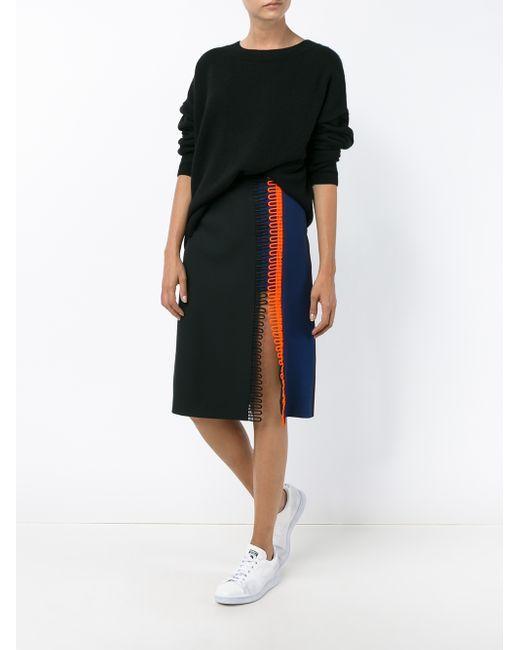
Rock, Baumwolle, Ausgehen, schwarz und blau, weich, Schlitz